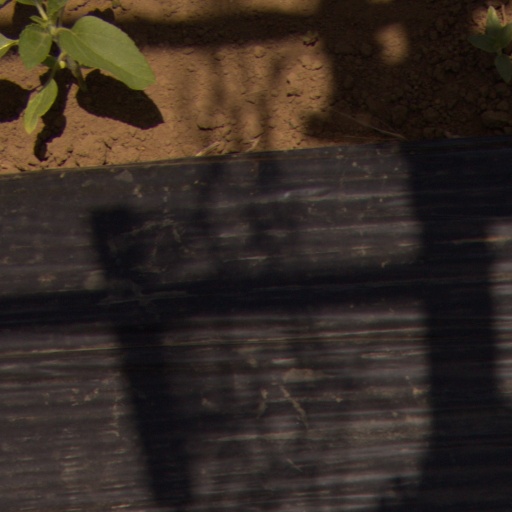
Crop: Jerusalem artichoke